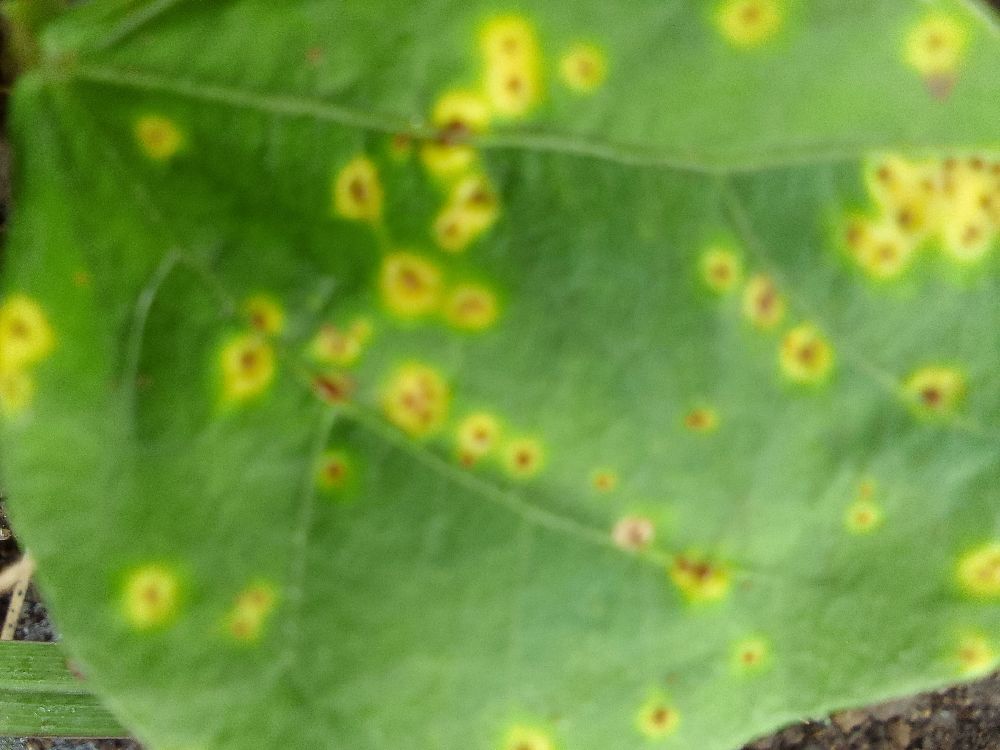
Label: rust